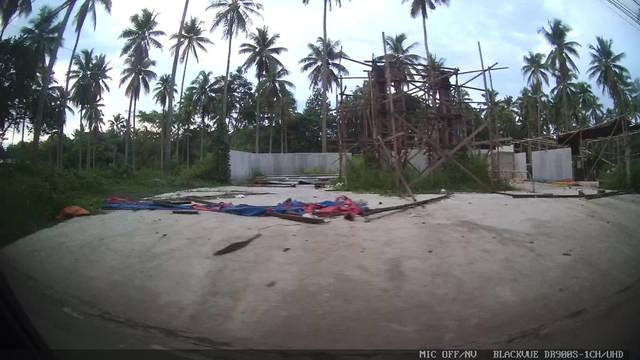
Region: Philippines
Coordinates: 7.095, 125.506